Muir Woods National Monument

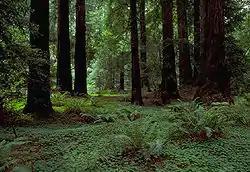
Undergrowth of a redwood canopy demonstrating the deep shadow under the trees. Note the clearing in the background showing other trees growing in the light.

In 2023, The U.S. National Park Service undertook a "History Under Construction" initiative which included re-visiting the history of Muir Woods National Monument's founders and supporters to include the contributions of indigenous peoples and women. This resulted in new signage, for example, that acknowledged that the first movement to save the Sequoia Canyon was the Forestry chapter of the California Club, a woman's club in the first decade of the twentieth century. Elizabeth Villano, now a former park ranger, helped create the new version of the sign.